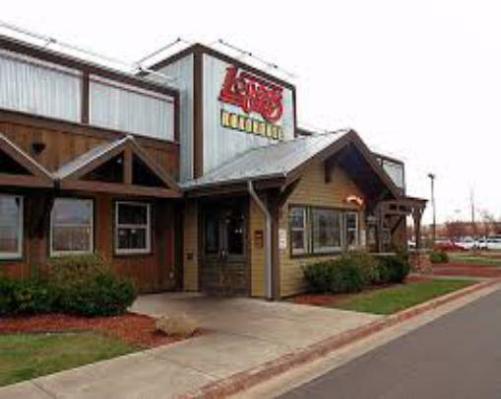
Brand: logan's roadhouse
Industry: Food